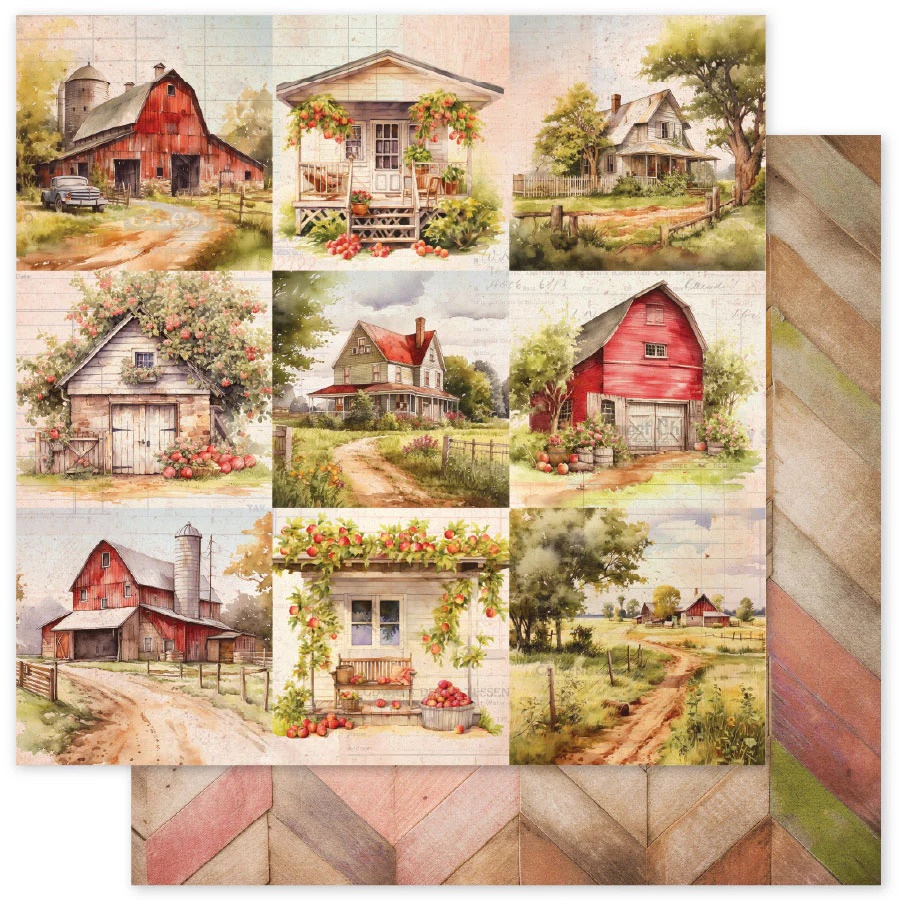
Paper Rose Meadowbrook Farm F 12X12 Patterned Paper / papier
Brand: Paper Rose
Category: Arts & Entertainment > Hobbies & Creative Arts > Arts & Crafts > Art & Crafting Materials > Art & Craft Paper > Cardstock & Scrapbooking Paper > Scrapbooking Paper